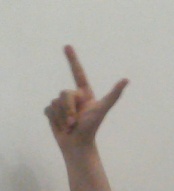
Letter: laam